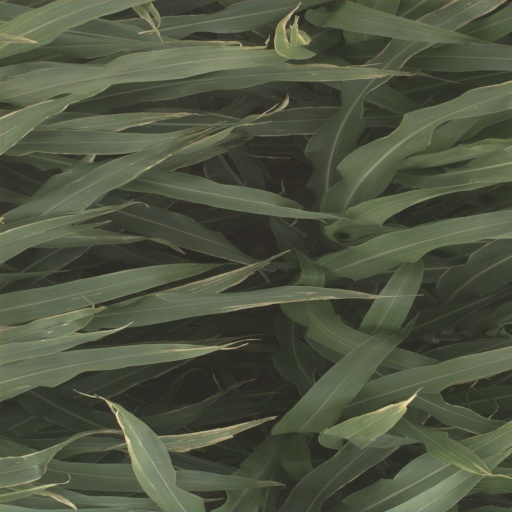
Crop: sorghum